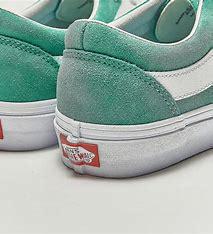
Brand: Vans
Model: Bold NI